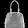
Label: Bag